John Dundas Cochrane

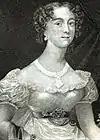
"Mrs Cochrane"

Cochrane married Ksenia Ivanovna Loginova (24 January 1807 (O.S.) - 1870) on 8 January 1822 (O.S.); she was the adoptive daughter of Admiral Pyotr Rikord, the Russian governor of Kamchatka. In Cochrane's Journal she is referred to not by name, but simply as "Mrs Cochrane". After the death of John Dundas, she returned to St Petersburg to live in Rikord's household in 1827, and there met and married (October 1828) Pyotr Anjou, an Arctic explorer and Russian admiral. She and Pyotr had six children, one of whom (also Pyotr, b.1836) was later an Arctic explorer in his own right.